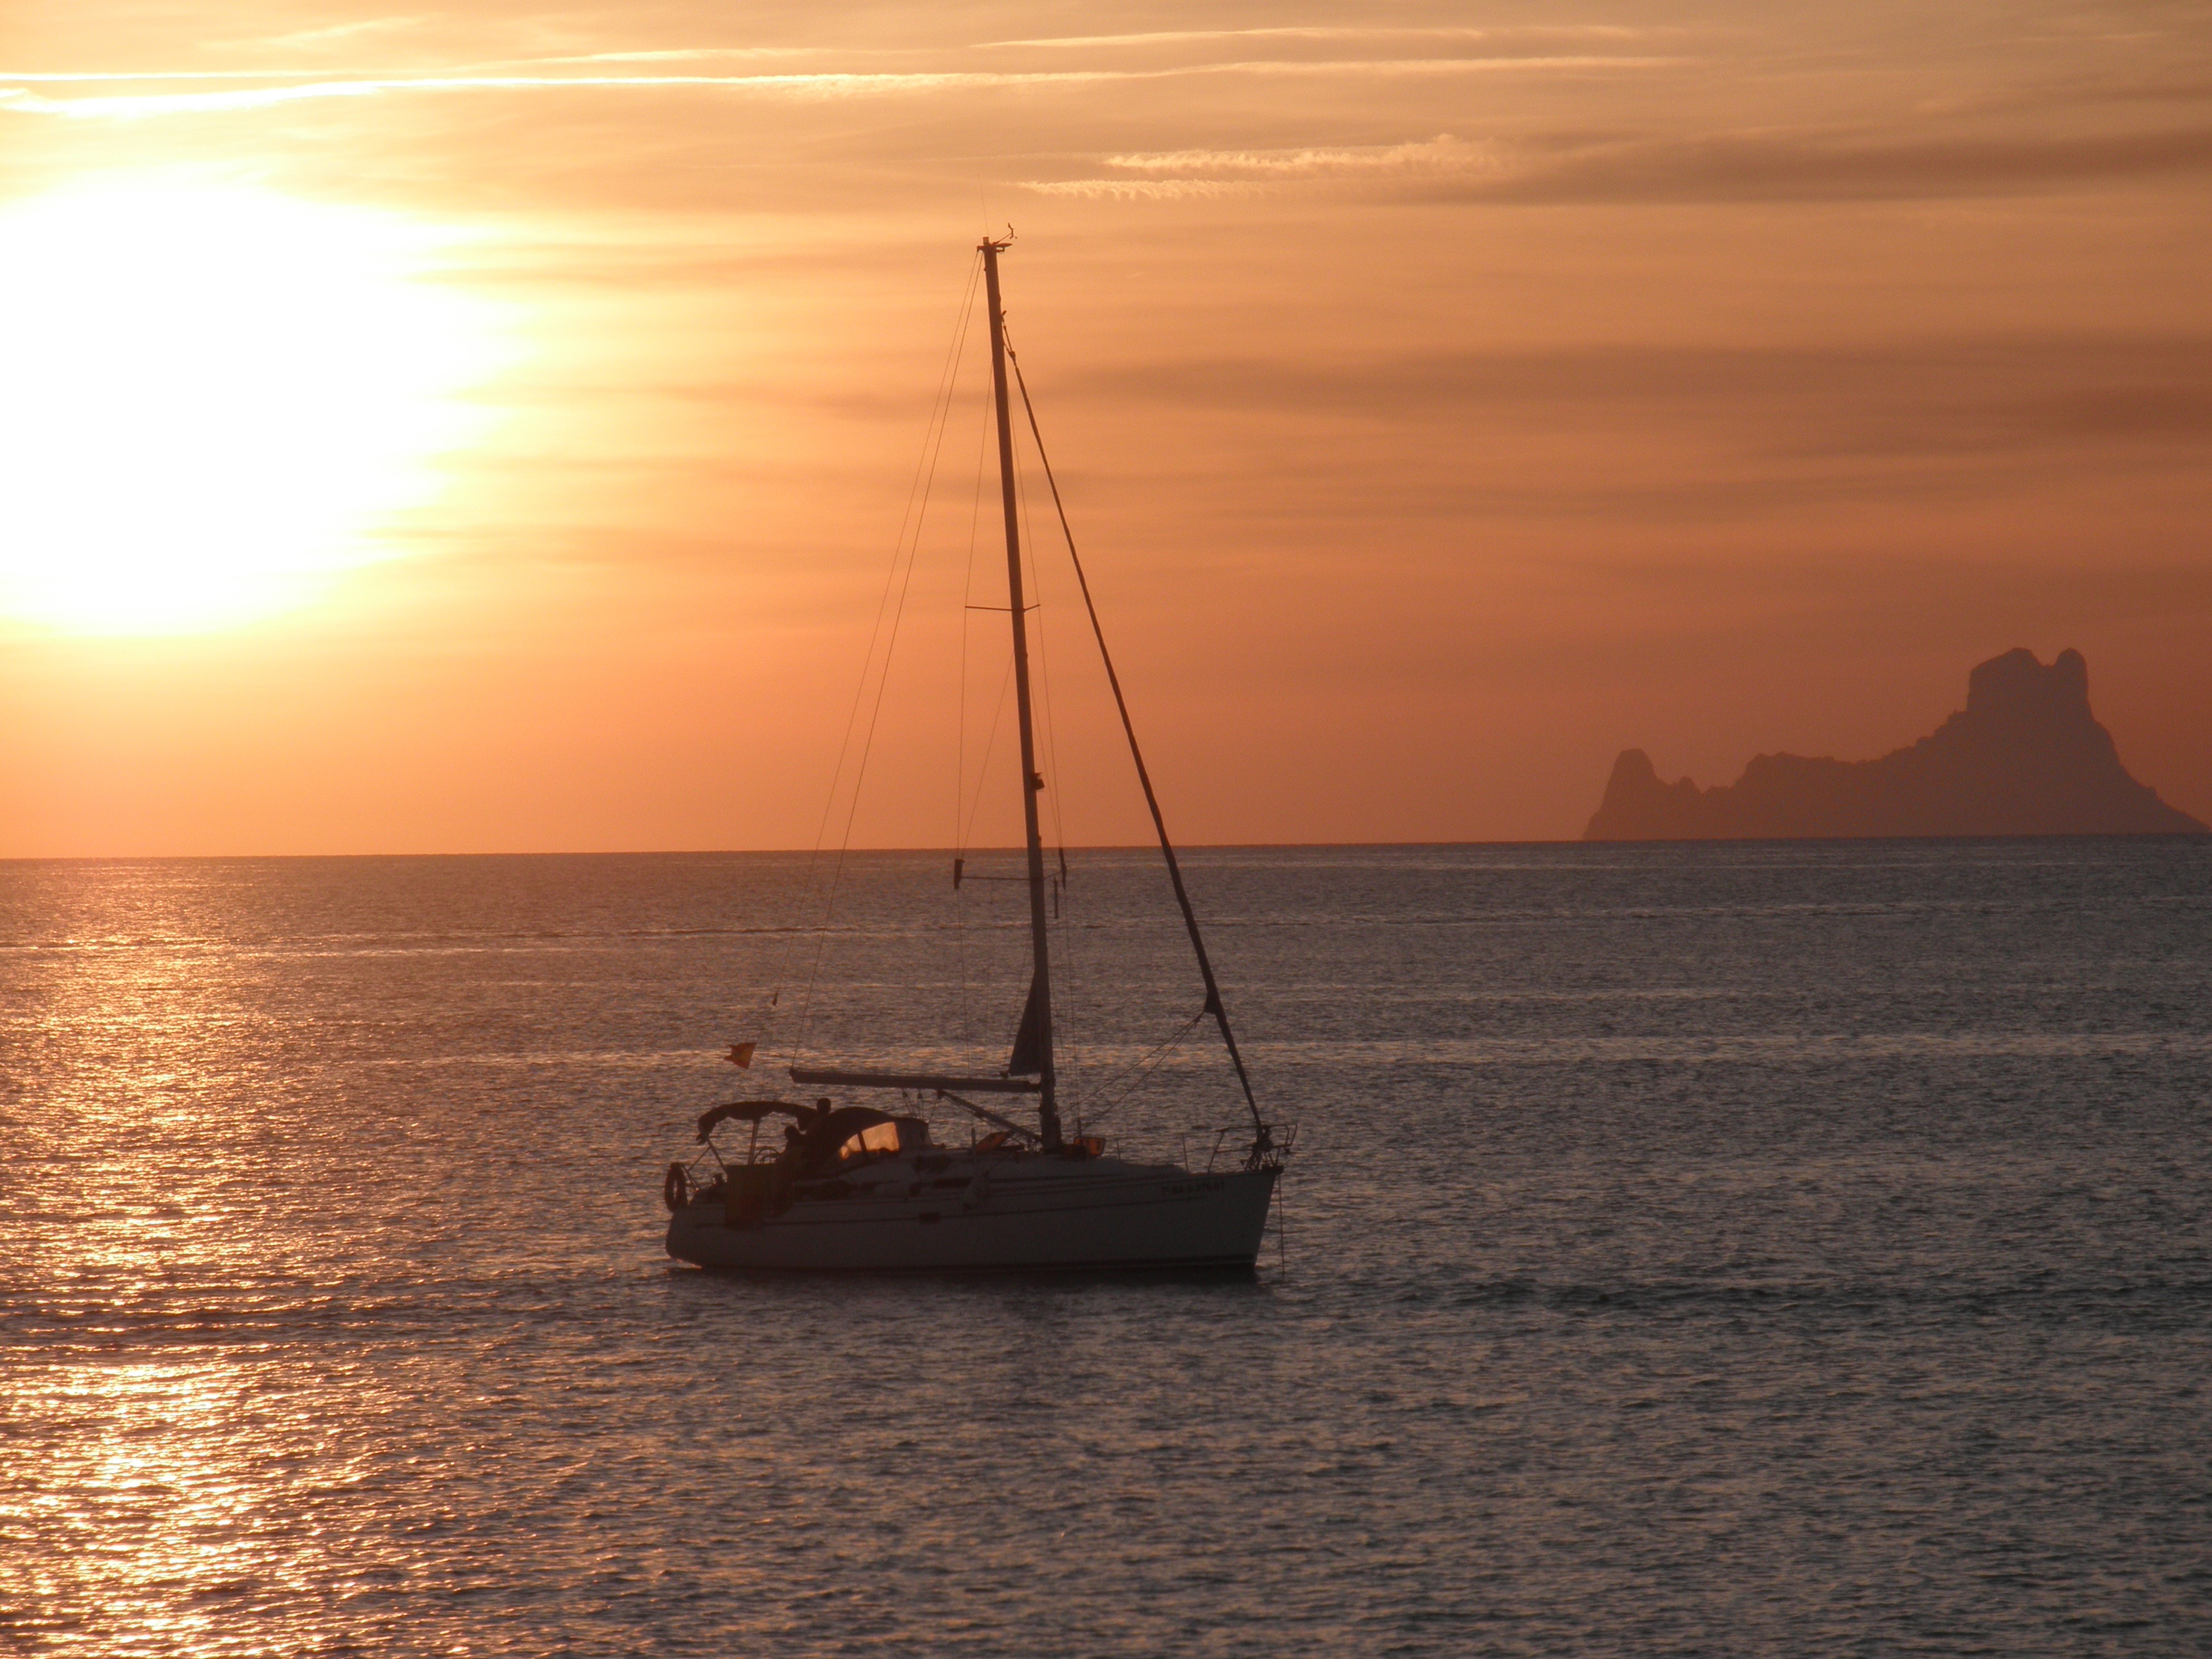
sea, coast, ocean, horizon, sunrise, sunset, boat, morning, shore, dawn, dusk, evening, reflection, vehicle, sailing, bay, sailboat, watercraft, formentera